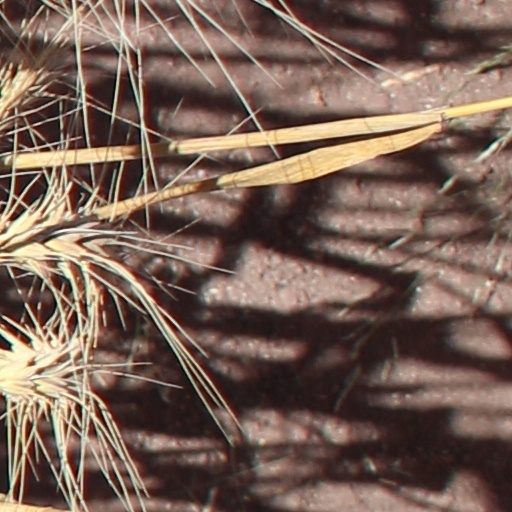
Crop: wheat